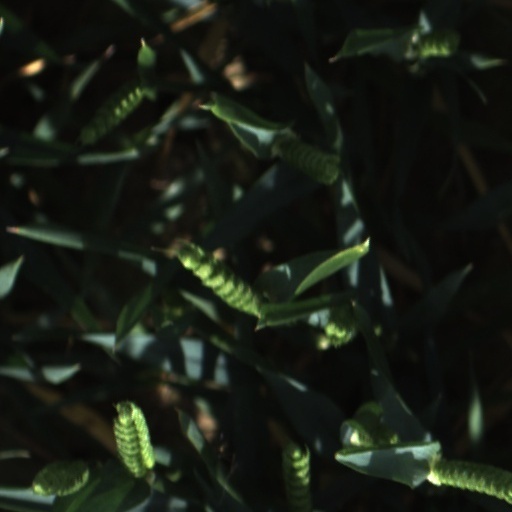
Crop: wheat